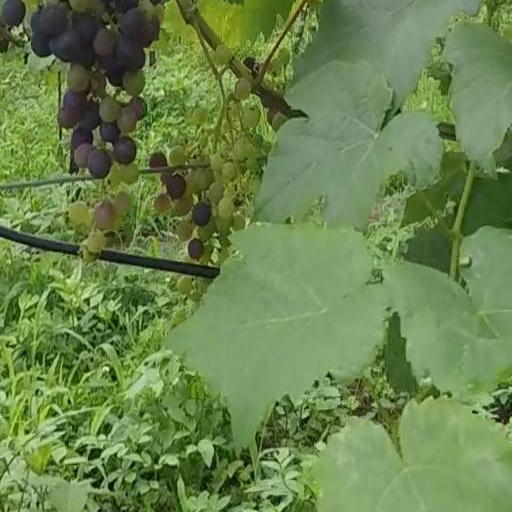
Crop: grape